Wynyard, Tasmania

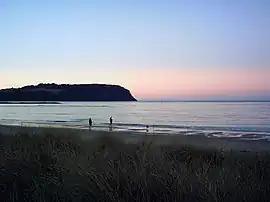
Table Cape as seen at dusk

Wynyard "wi-nyuhd") is a rural town located on the North West coast of Tasmania, Australia. Wynyard is situated west of Burnie. As of the 2021 census, Wynyard has an estimated population of 6,296. The town is a regional hub servicing the surrounding rural areas. The main council offices for the Waratah-Wynyard local government area are located in Wynyard.